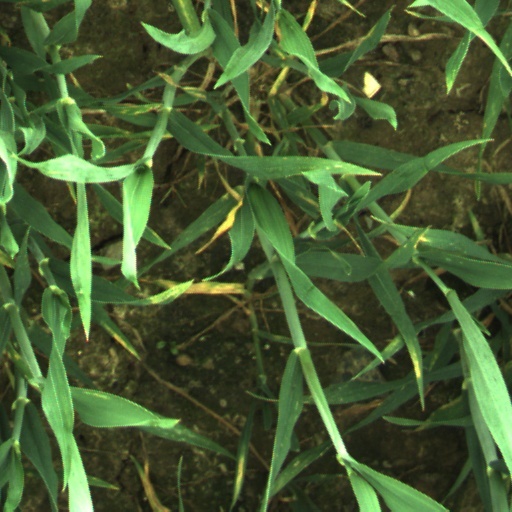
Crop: wheat